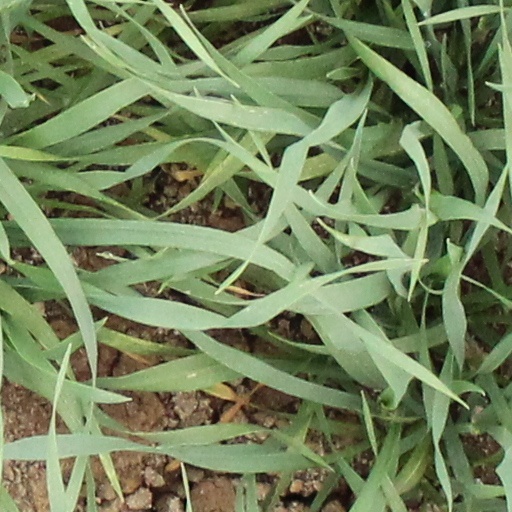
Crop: wheat